Mediumship

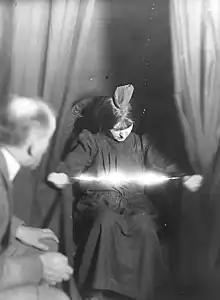
Medium Eva Carrière photographed in 1912 with a light appearing between her hands

Mediumship is the practice of purportedly mediating communication between familiar spirits or spirits of the dead and living human beings. Practitioners are known as "mediums" or "spirit mediums". There are different types of mediumship or spirit channelling, including séance tables, trance, and ouija. The practice is associated with spiritualism and spiritism. A similar New Age practice is known as channeling.